Lazar Berman

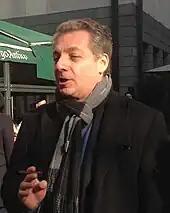
Pavel Berman, Lazar Berman's son

Berman was born to Jewish parents in Leningrad (Russian SSR, Soviet Union). His mother, Anna Lazarevna Makhover, had played the piano herself until prevented by hearing problems. She introduced her son to the piano at the age of two. Berman entered his first competition at the age of three, and recorded a Mozart fantasia and a mazurka that he had composed himself at the age of seven, before he could even read music.